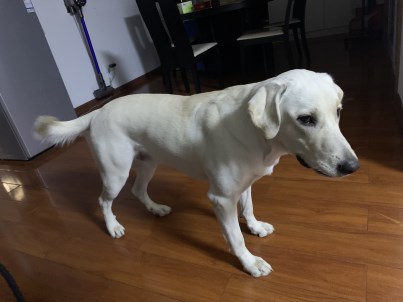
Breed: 3580-n000122-Labrador_retriever